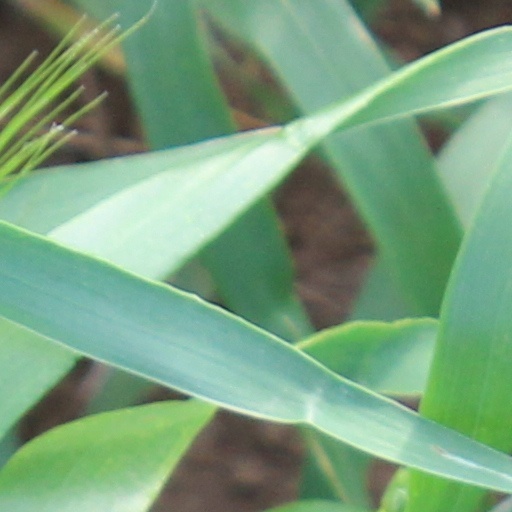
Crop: wheat